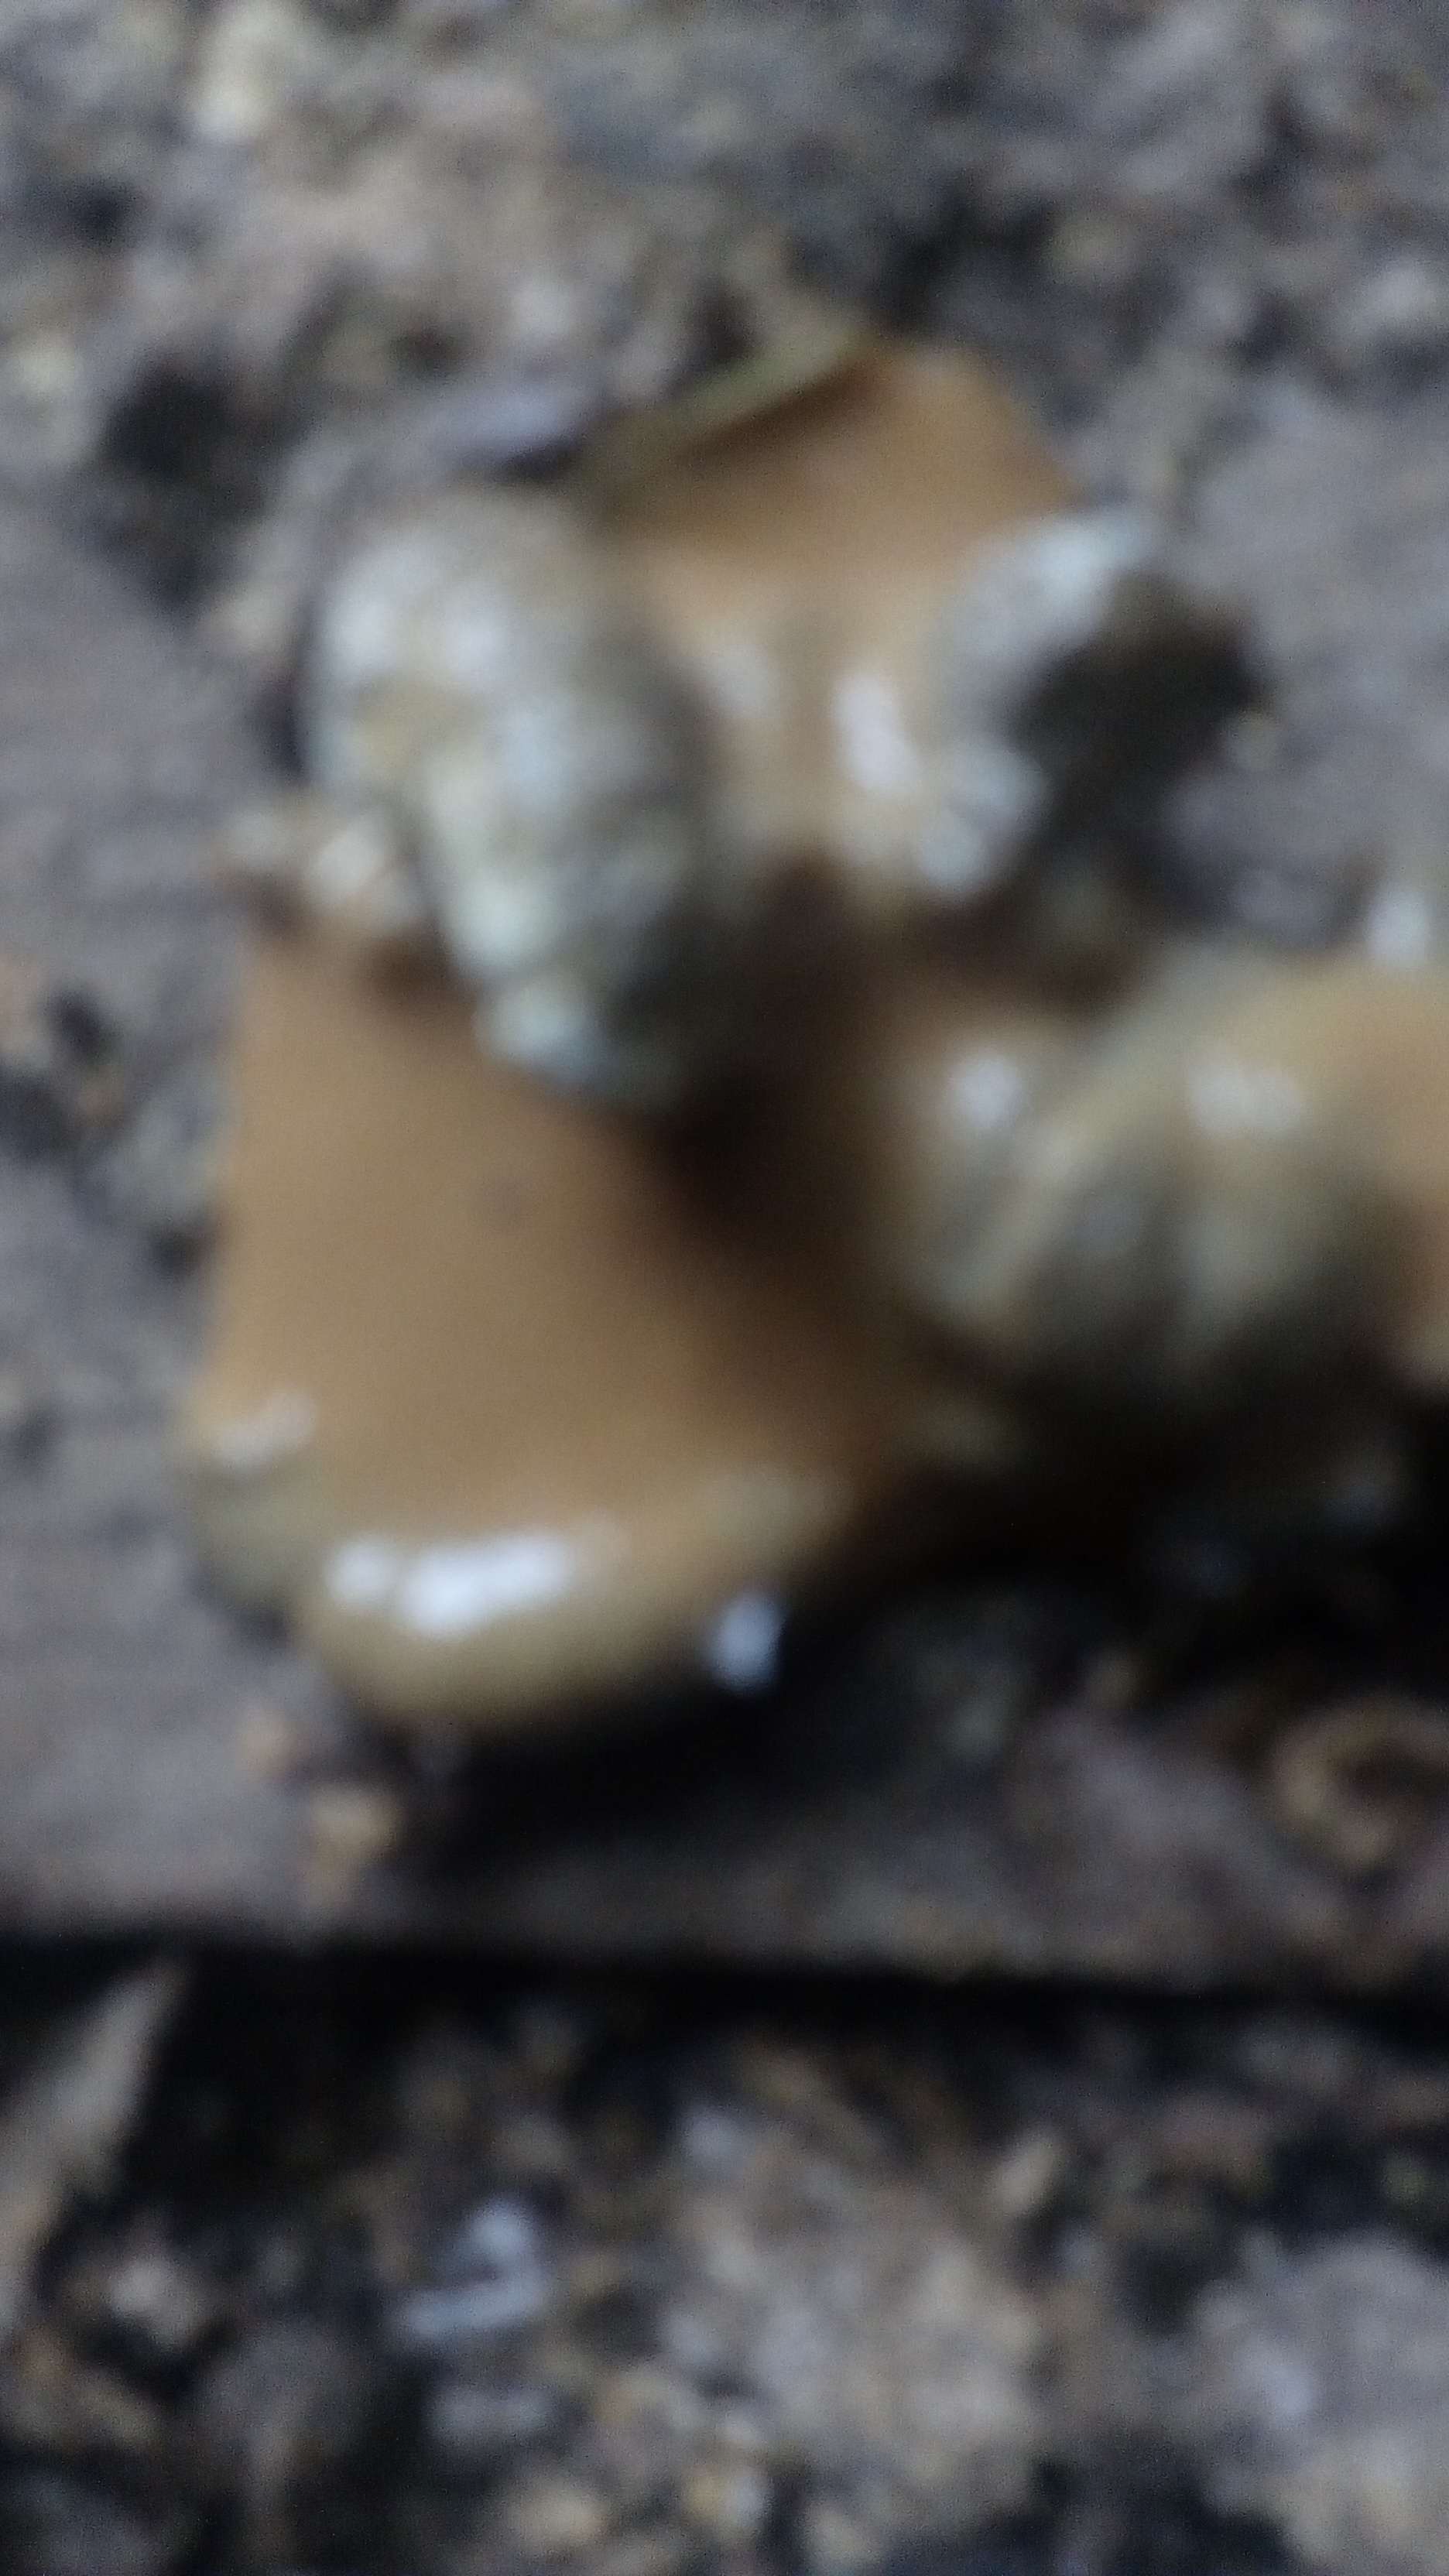
PCR-confirmed diagnosis: Coccidiosis